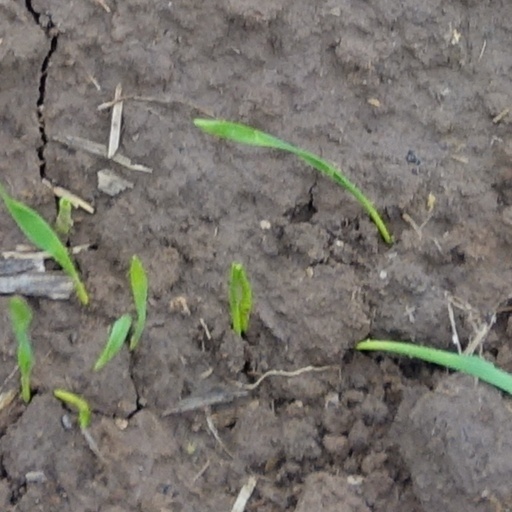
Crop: wheat